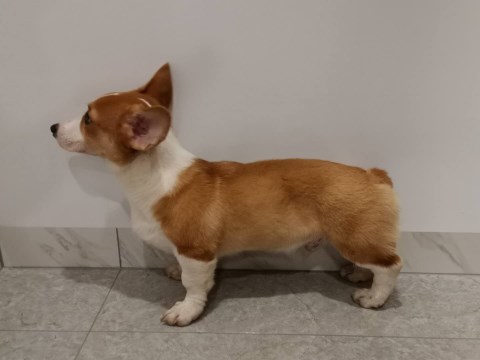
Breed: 2909-n000116-Cardigan